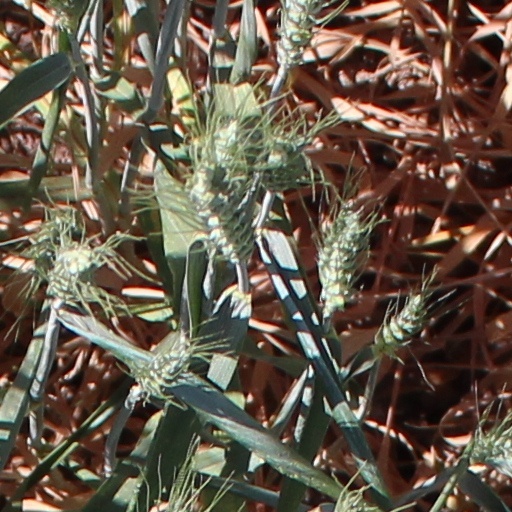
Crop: wheat